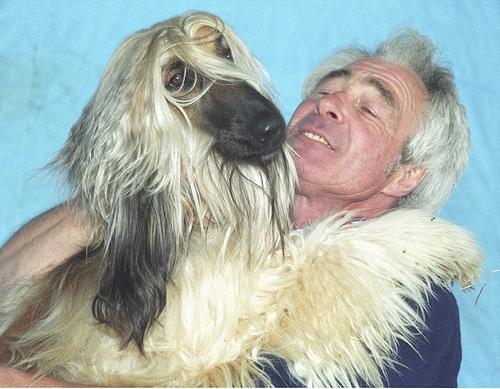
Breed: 222-n000013-Afghan_hound